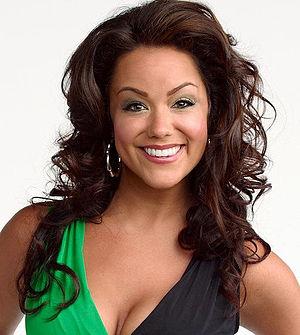
Katy Elizabeth Mixon est une actrice américaine née le 30 mars 1981 à Pensacola, en Floride.